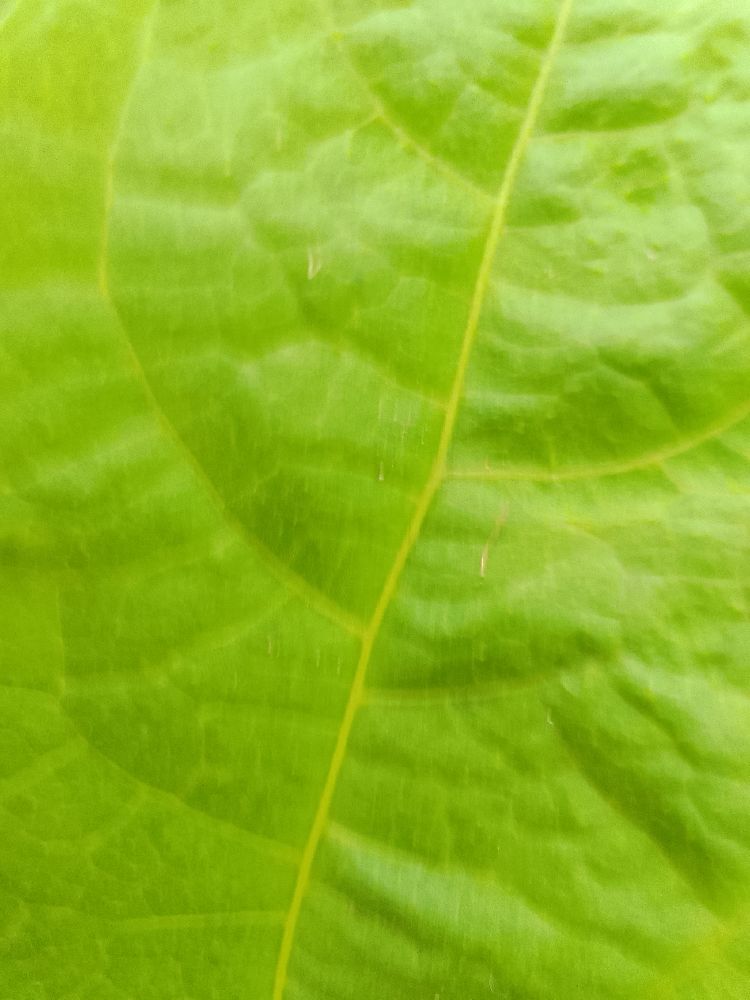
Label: healthy